Nutana, Saskatoon

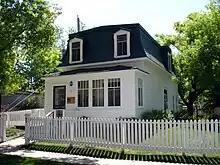
Marr Residence (1884)

A heavy influx of people into the area over the next three years put a strain on the two new towns, as well as the new neighbouring village of Riversdale. Despite the advantages of amalgamating into a single settlement, Nutana's residents demanded that a traffic bridge be built to link the two sides of the river. Up to then, the only way across the river was an unreliable ferry, or a difficult and sometimes dangerous walk across the railway bridge. In 1906, the provincial government committed to building a bridge, and Nutana ratepayers came onside. A city charter was drawn up, and Nutana merged with the town Saskatoon and the village of Riversdale to become the city of Saskatoon on July 1, 1906. The following year on October 10, 1907, the promised bridge was opened and called the Traffic Bridge. In the following decades, three more traffic bridges would link Nutana to the downtown: University Bridge (1916), Broadway Bridge (1932), and the Idylwyld Bridge (1966), which replaced the original CN railway bridge.